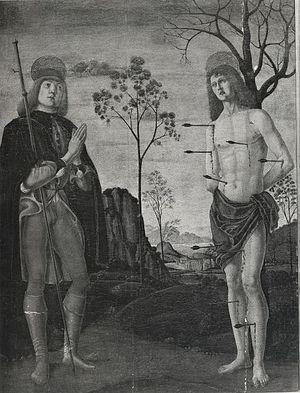
Bartolomeo Bonascia, Bonasia ou De Bonasciis est un architecte et un peintre italien de la Renaissance italienne.